Batalha dos Guararapes

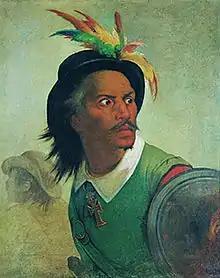
Filipe Camarão depicted in the painting.

One of the painter's concerns was to produce his work following the demand for historical accuracy. He paid attention to details that could provide historical information such as, for example, a faithful representation of the environment in which the battle took place, that is, the setting of the historical fact. Meirelles paid attention to the topography, the ruins and mountains that made up the region, so that the viewer could identify and recognize the place where the scene took place. In the background of the battle scene, on the horizon line, there is "Cabo de Santo Agostinho."